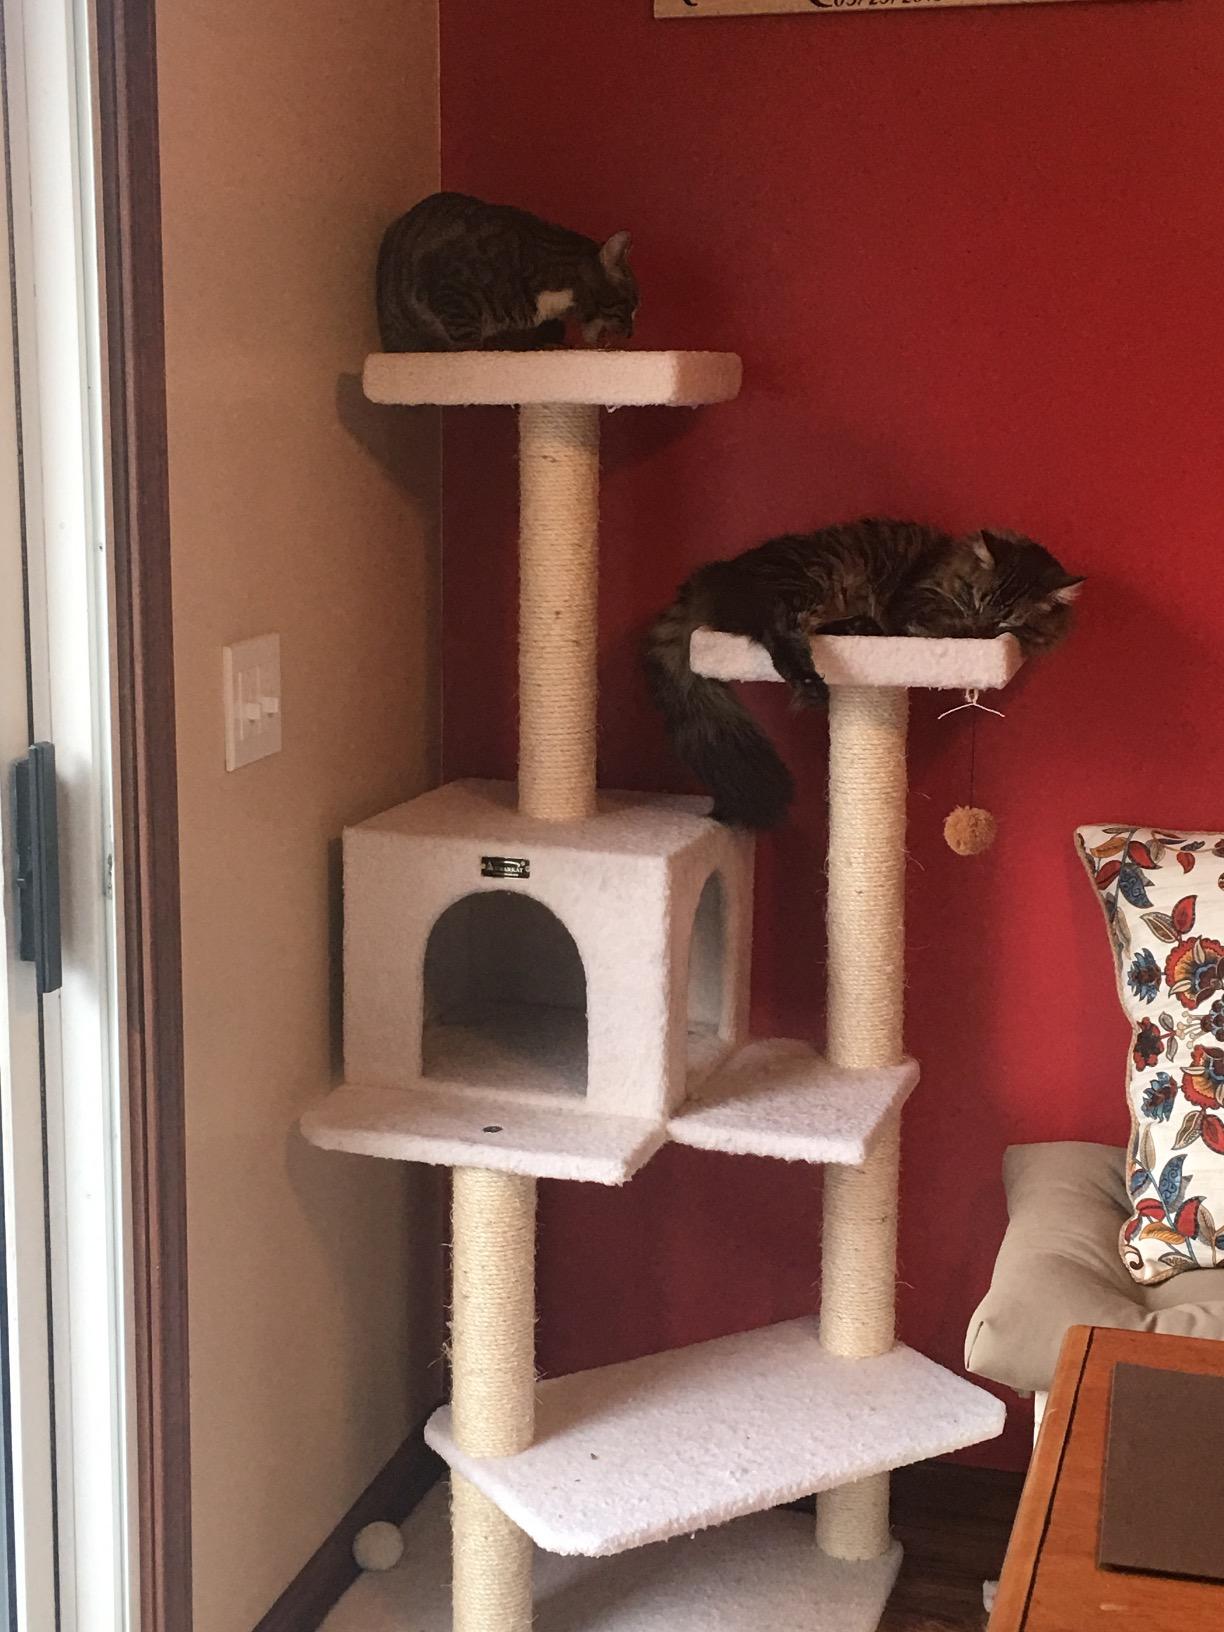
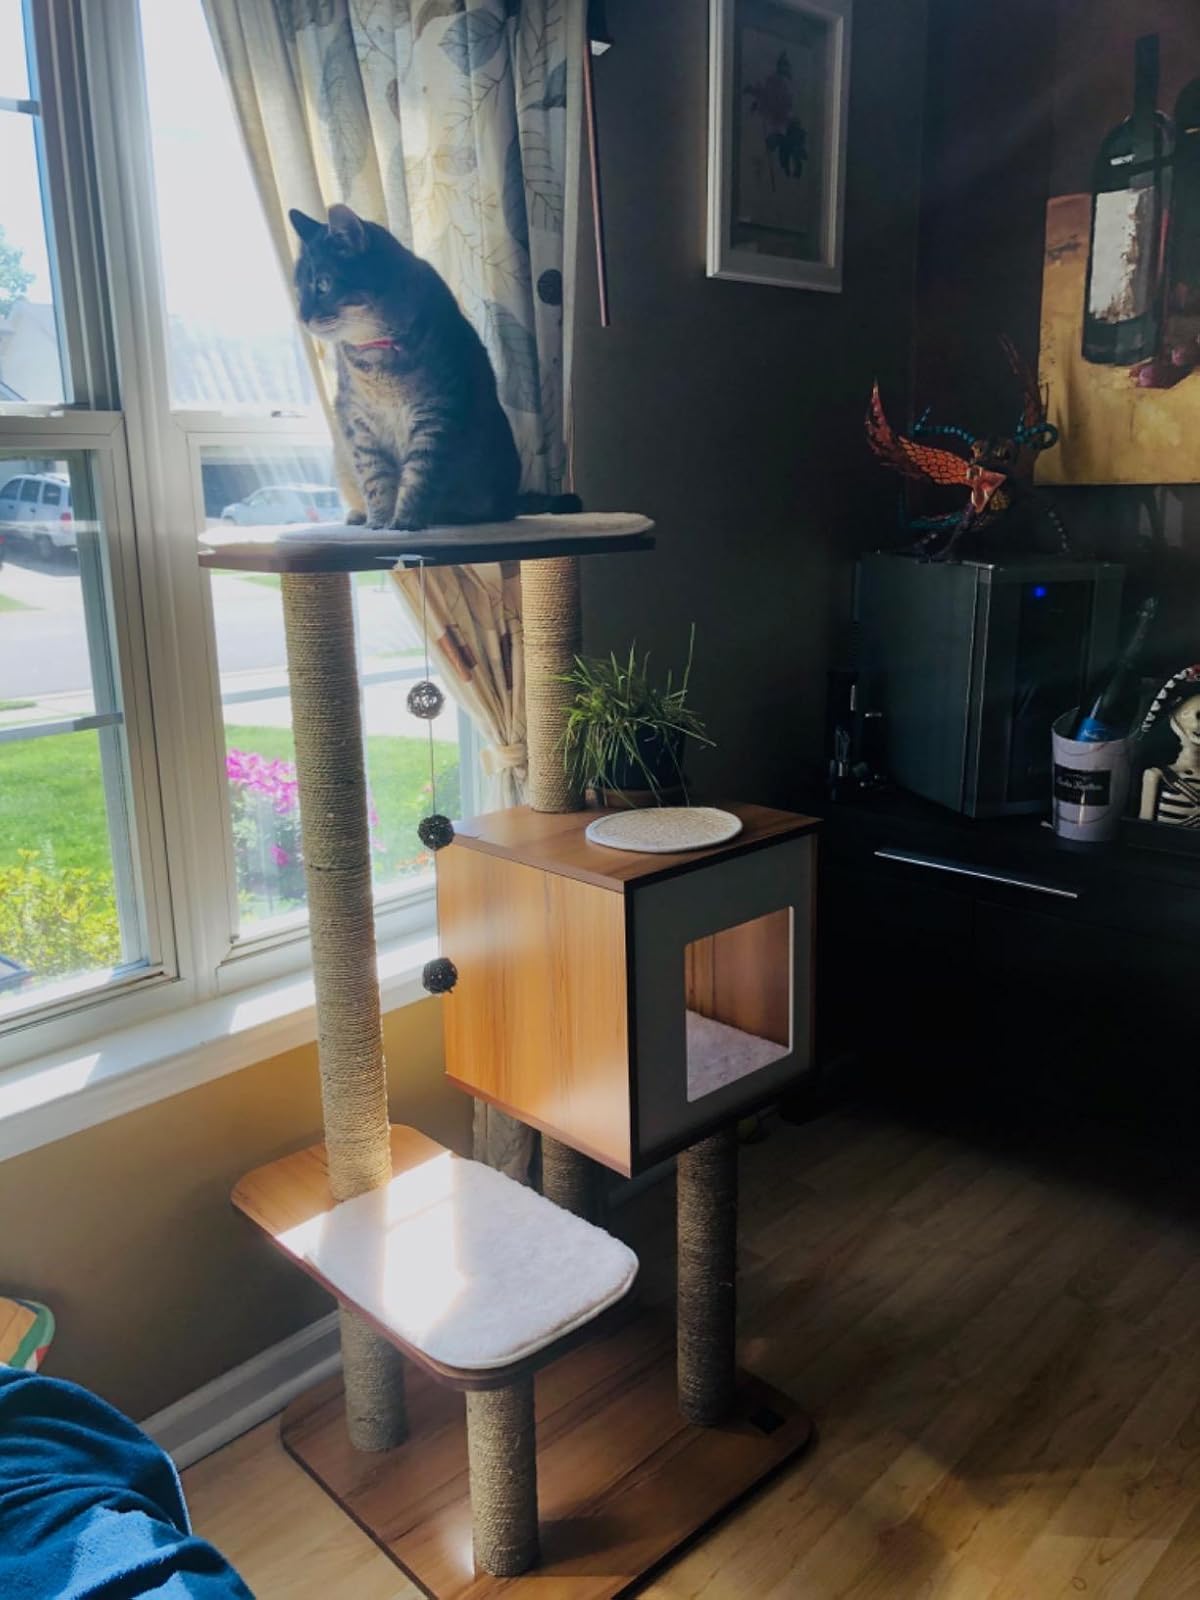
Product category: items_cat tree
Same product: no